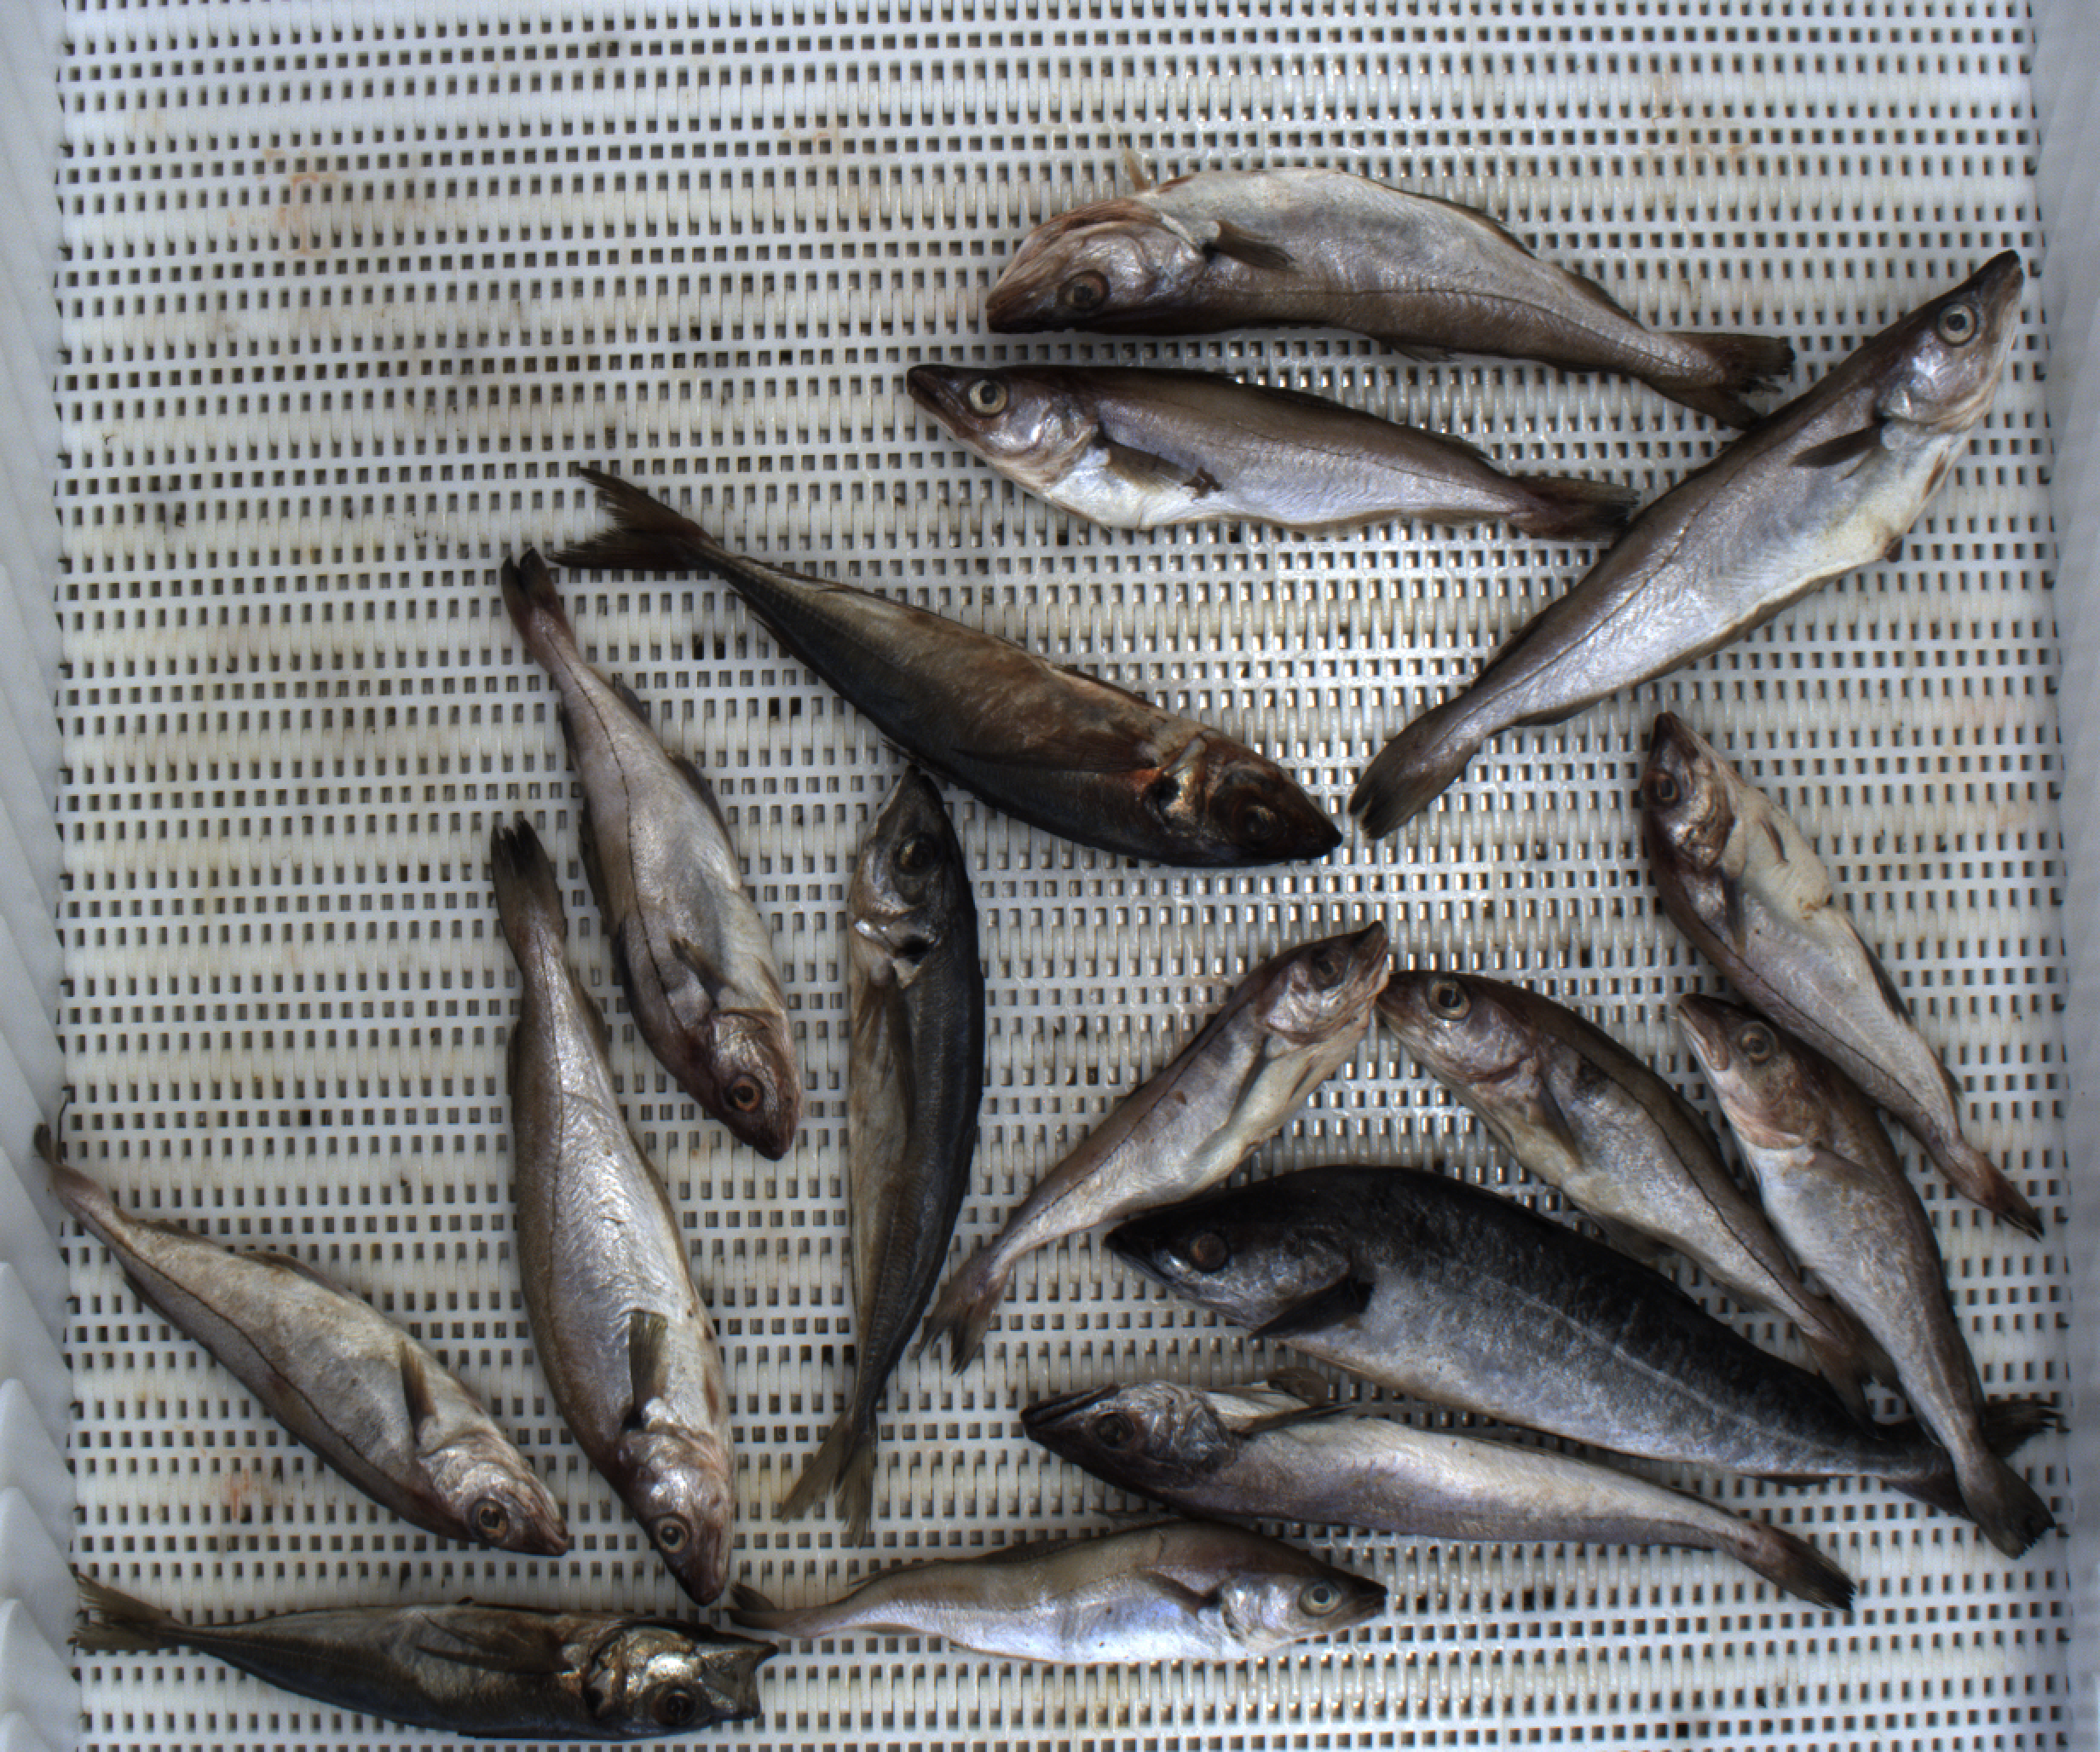
Total fish: 16
Cod: 1
Haddock: 5
Whiting: 5
Hake: 1
Horse mackerel: 3
Saithe: 1
Other: 0